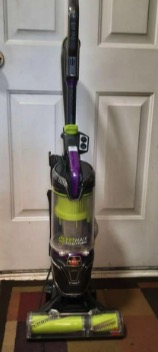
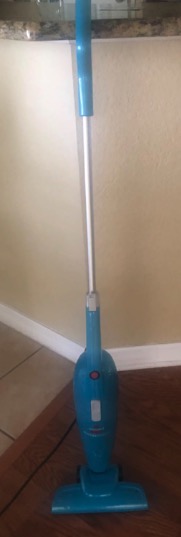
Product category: items_vacuum
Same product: no